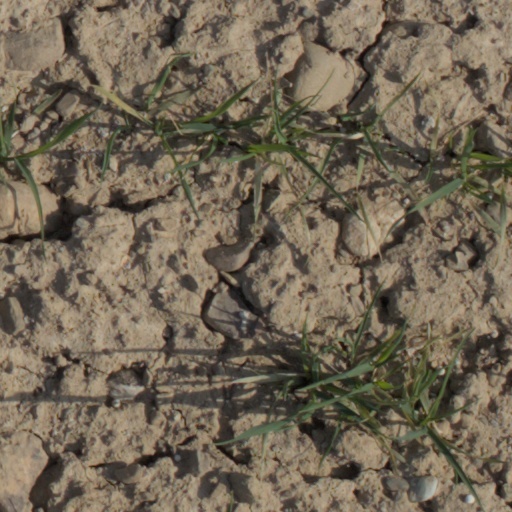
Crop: wheat